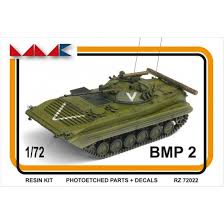
Label: BMP